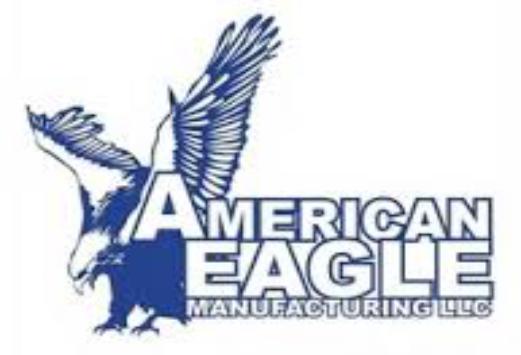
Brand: American Eagle
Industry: Clothes